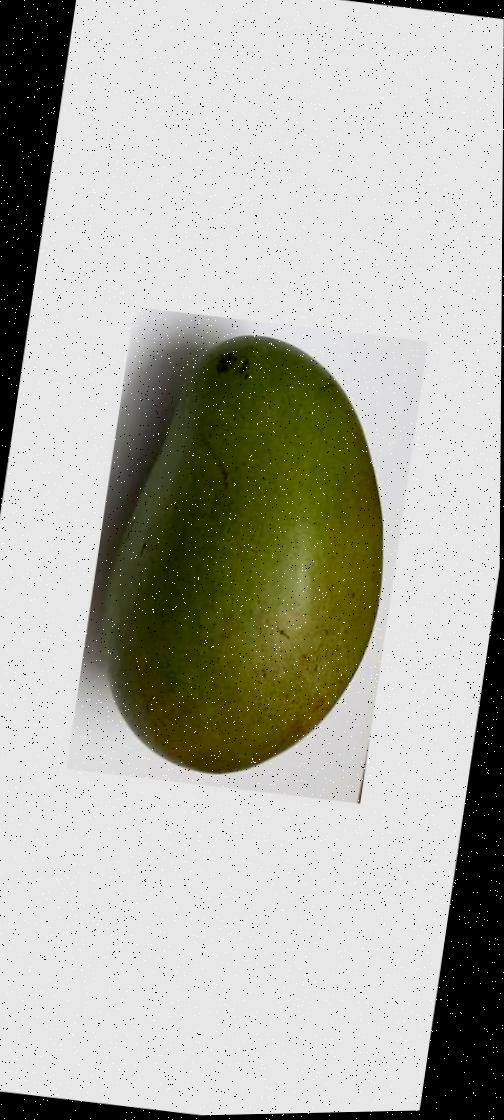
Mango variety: Rupali